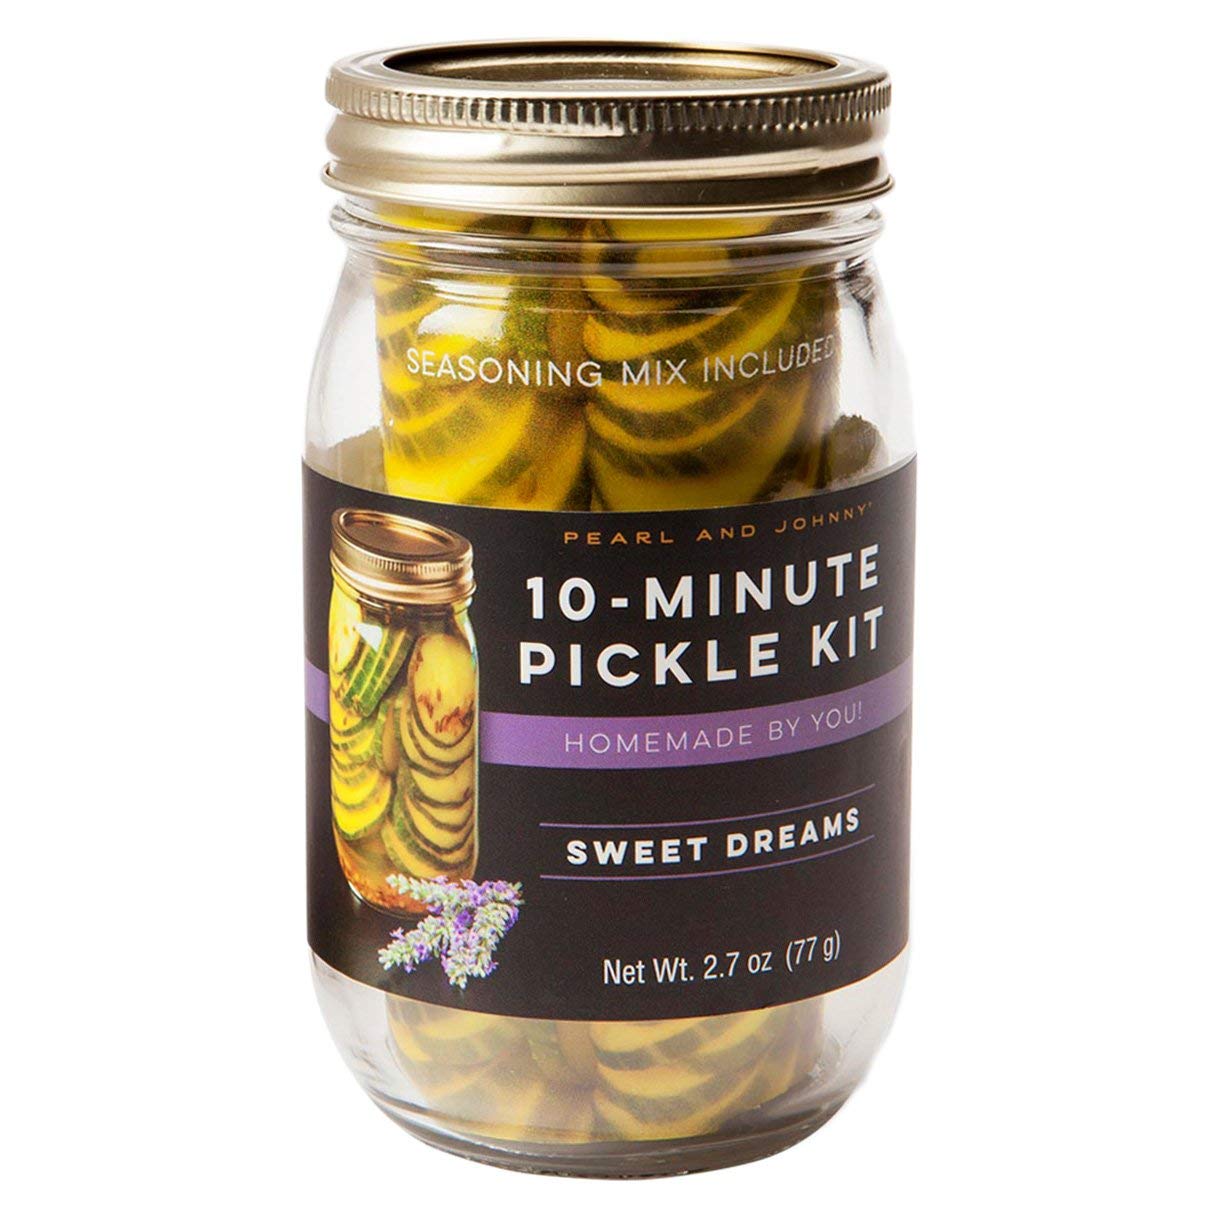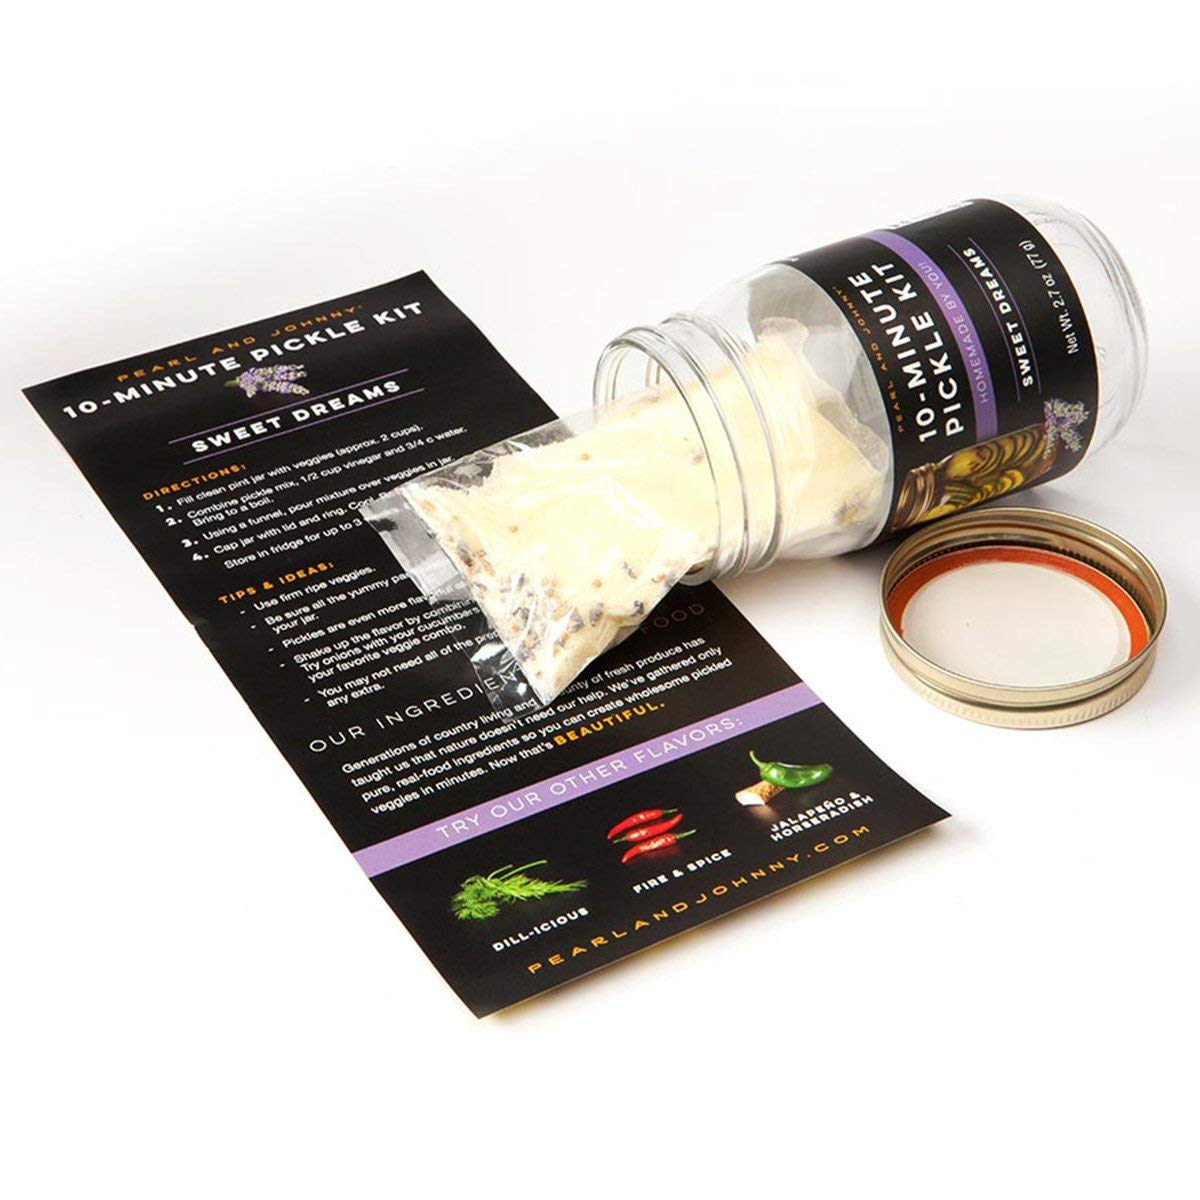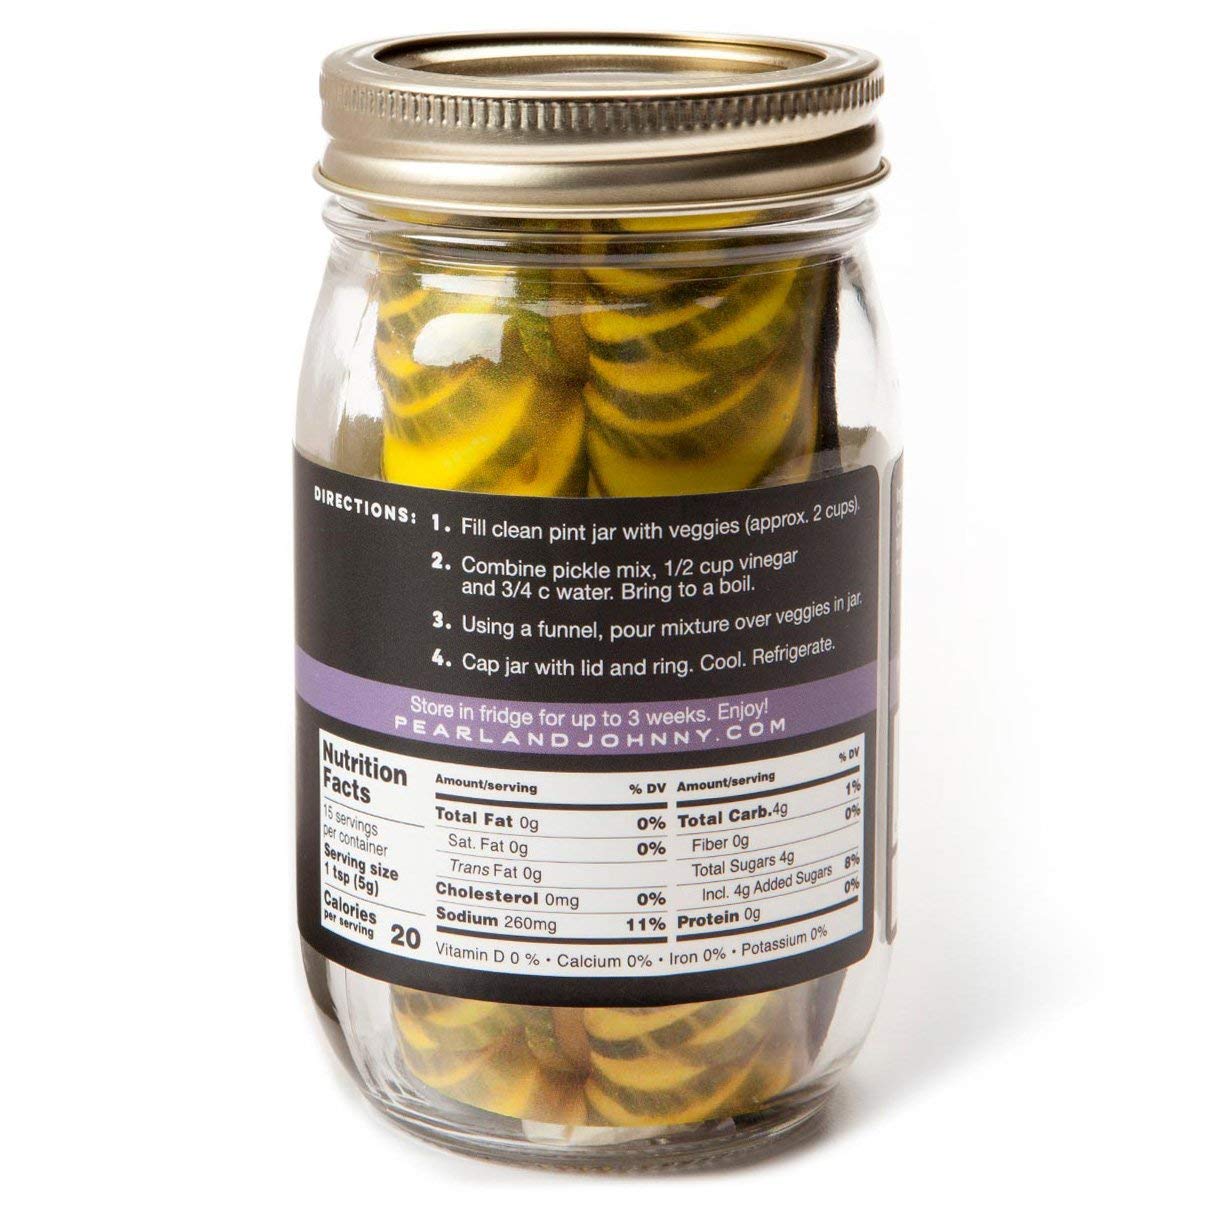
Pearl and Johnny 10-Min. Pickle Kits - Sweet Dreams
Category: Grocery
Our sweet quick pickle kit combines turmeric and mustard seed which are mellowed with sweet, aromatic lavender. Directions: Fill clean jar with veggies. Combine mix with 1/2 cup vinegar and 3/4 cup water. Bring to a boil and pour over veggies in jar. Cap jar with lid and ring. Cool. Refrigerate. Enjoy! Store in refrigerator for up to 3 weeks. Ingredients: Cane Sugar, Salt, Mustard Seeds, Turmeric, Lavender.
Features: Our sweet quick pickle kit combines turmeric and mustard seed which are mellowed with sweet, aromatic lavender. | Directions: Fill clean jar with veggies. Combine mix with 1/2 cup vinegar and 3/4 cup water. Bring to a boil and pour over veggies in jar. Cap jar with lid and ring. Cool. Refrigerate. Enjoy! | Store in refrigerator for up to 3 weeks. | Ingredients: Cane Sugar, Salt, Mustard Seeds, Turmeric, Lavender.